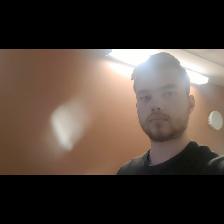
Label: Human